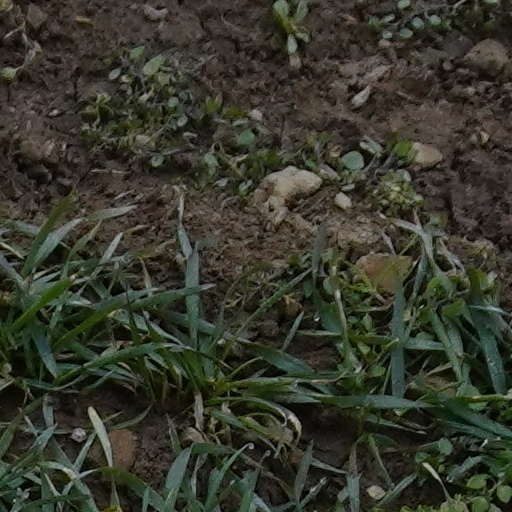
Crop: wheat